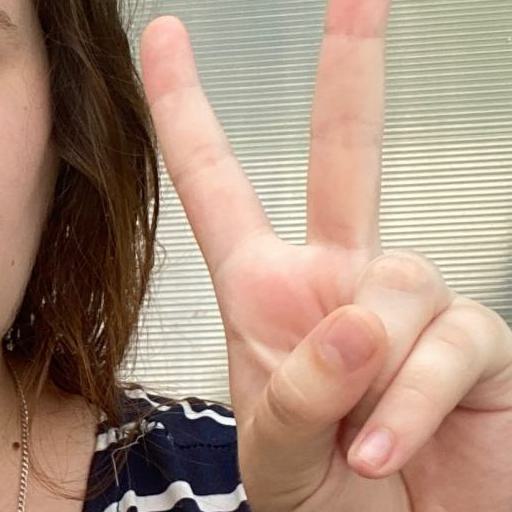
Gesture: peace